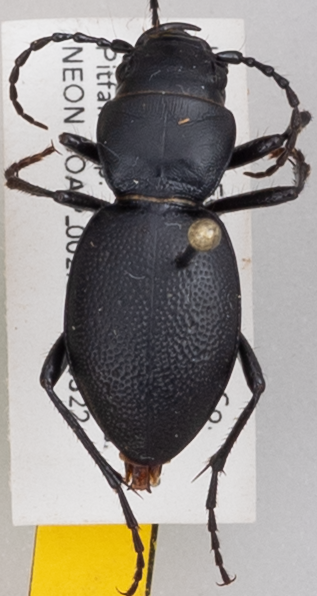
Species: Omus californicus
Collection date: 2019-05-22
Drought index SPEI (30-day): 0.992
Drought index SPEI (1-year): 0.348
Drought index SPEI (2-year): -0.142